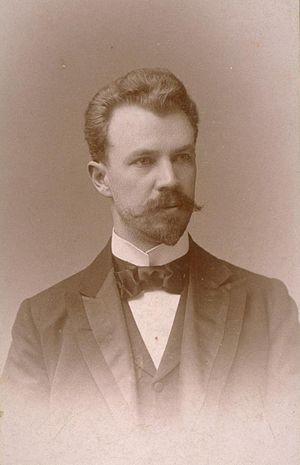
Joseph Lincoln Steffens est un journaliste et conférencier américain, notamment célèbre pour ses articles de journalisme d'investigation, c'est une des figures du mouvement des muckrakers.